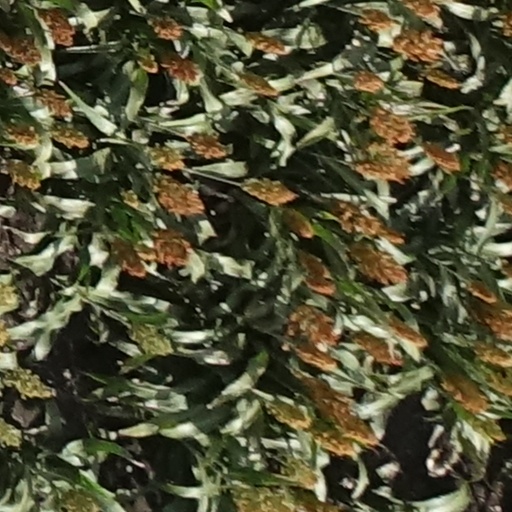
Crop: sorghum